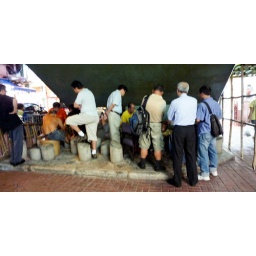
playing chinese chesses in golden fish street